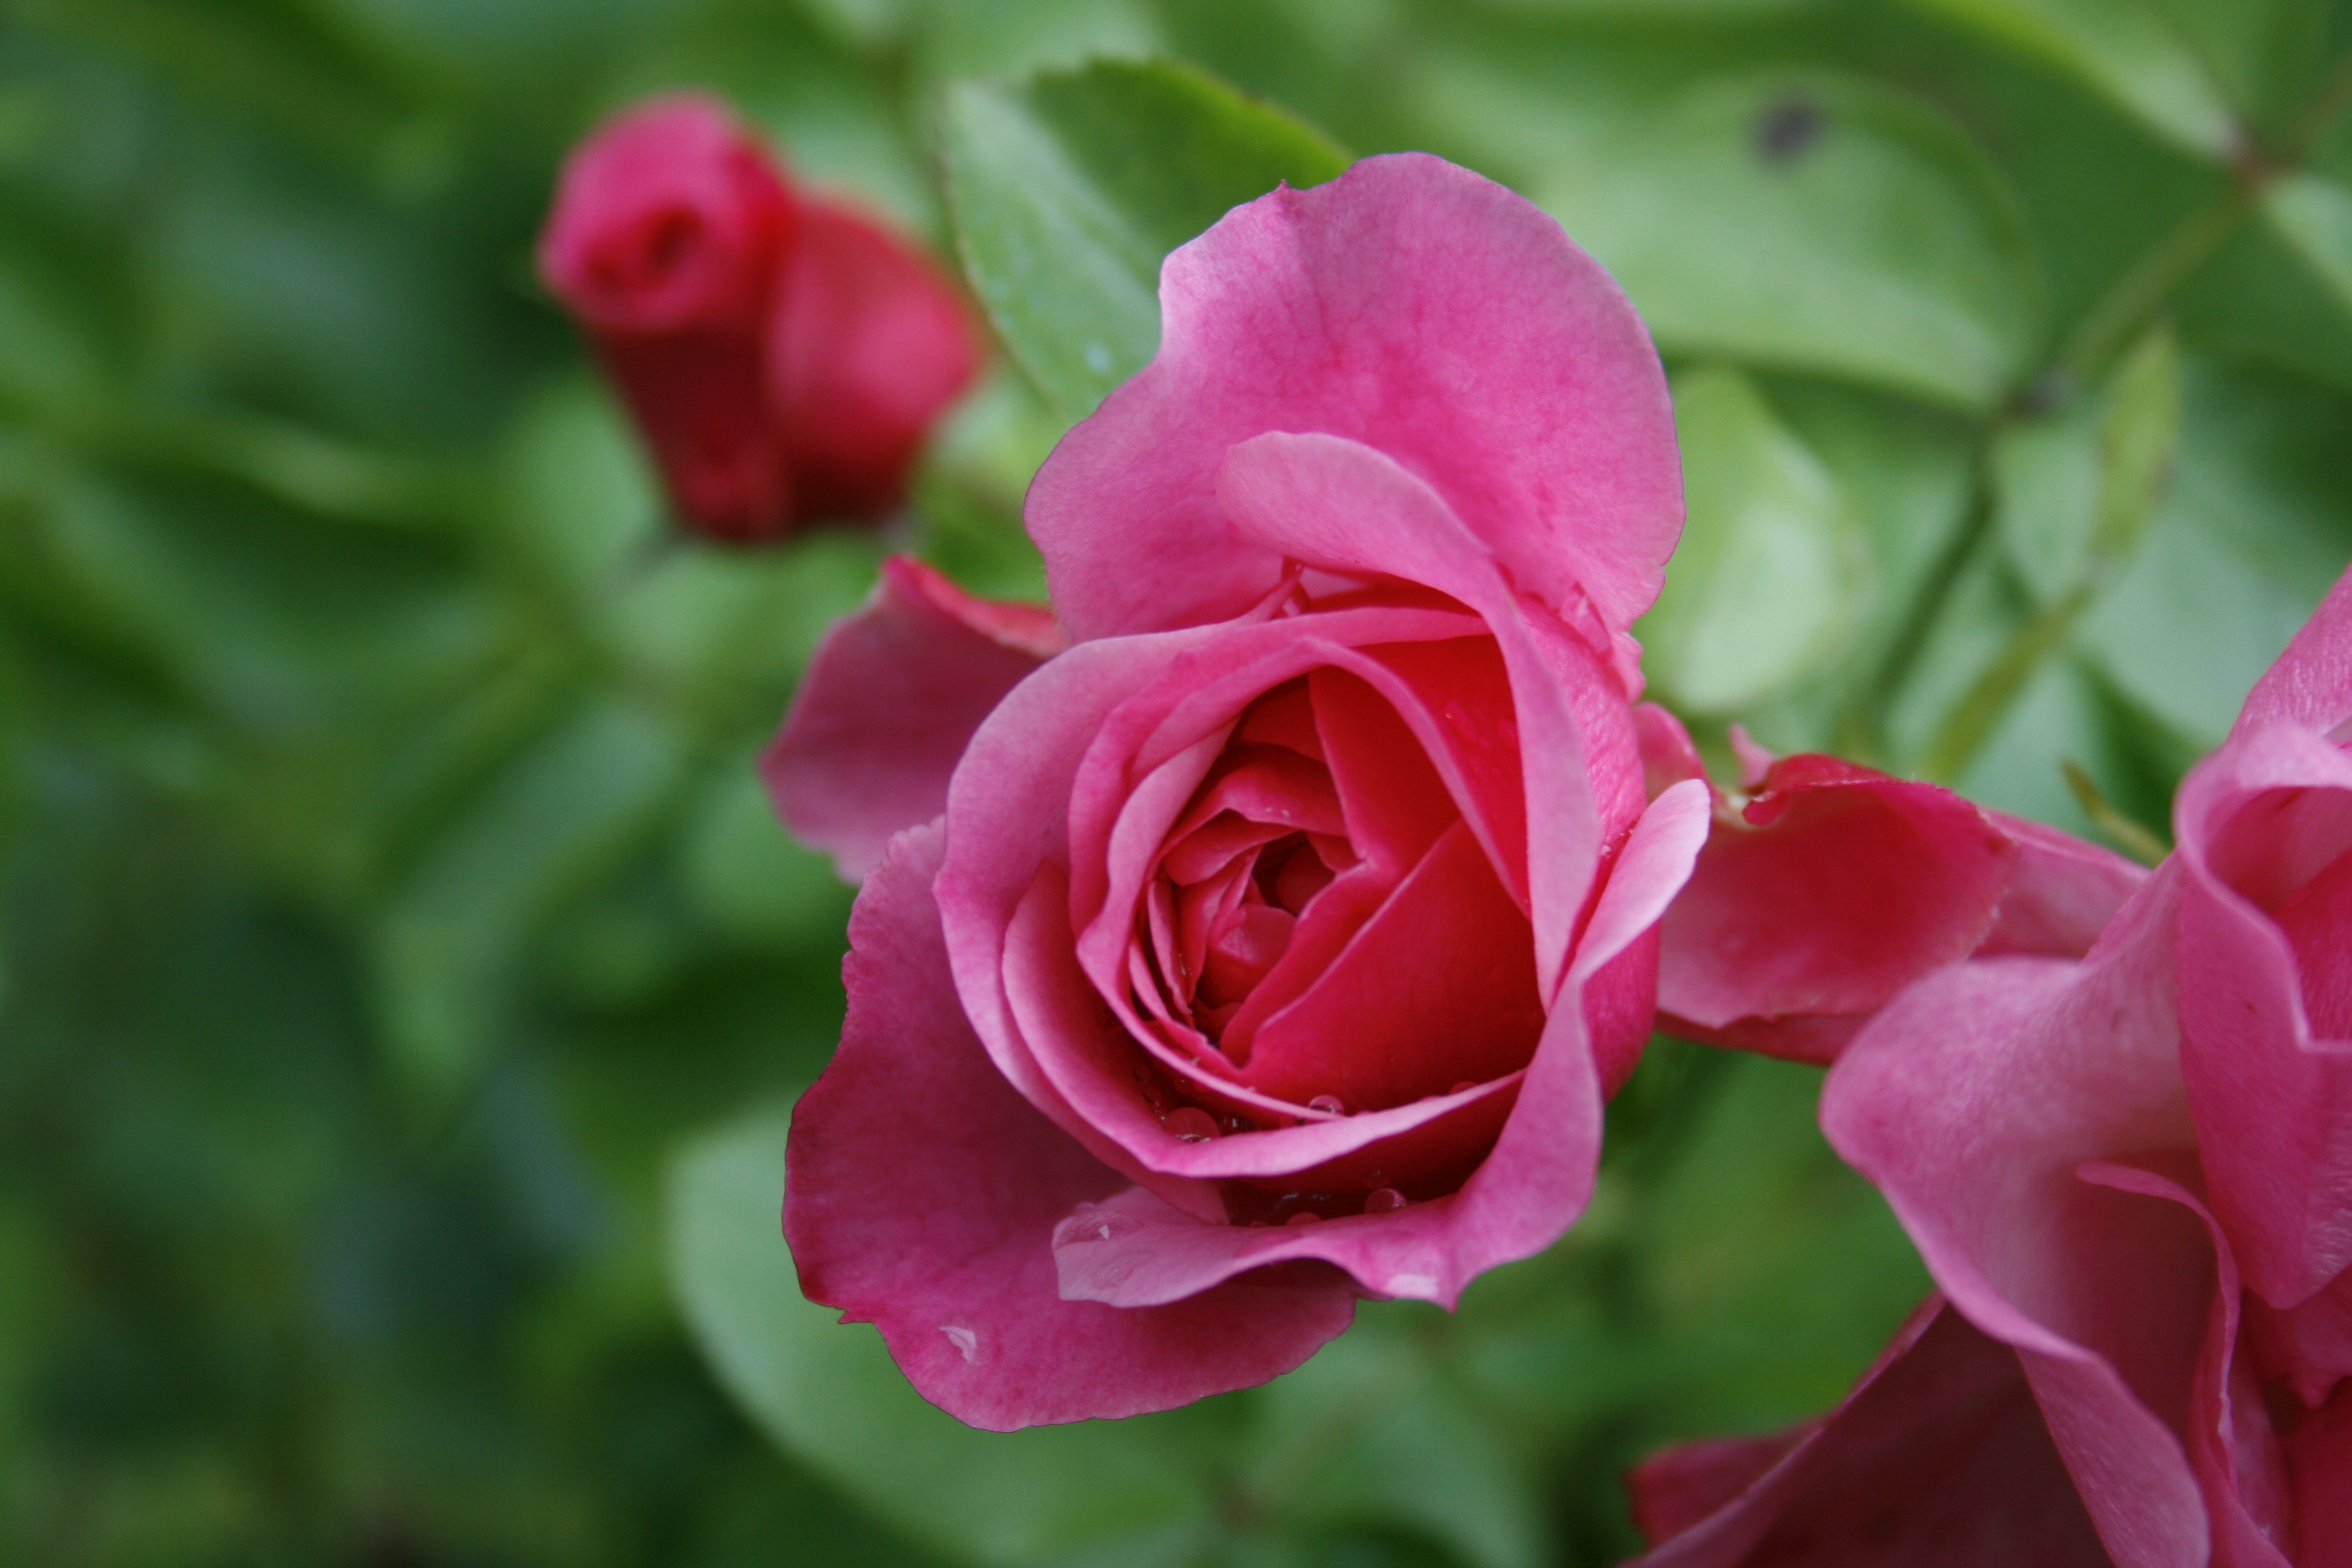
nature, blossom, plant, flower, petal, bloom, summer, floral, bush, love, rose, natural, romance, romantic, botany, garden, pink, flora, botanical, roses, gardening, elegant, soft, valentine, flower garden, tender, floribunda, macro photography, flowering plant, garden roses, rose family, land plant, rose order